William De Morgan

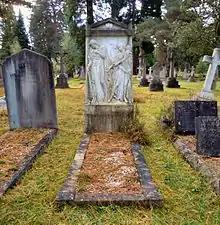
De Morgan's grave in Brookwood Cemetery

Collections of De Morgan's work exist in many museums, including the Victoria and Albert Museum, and the William Morris Gallery in London, a substantial and representative collection in Birmingham Museum and Art Gallery, and a small but well-chosen collection along with much other pottery at Norwich. There was an exhibition of his work and of that of his wife, Evelyn, at the De Morgan Centre in Wandsworth, London (part of Wandsworth Museum) from 2002 until 2014. His "Dragon Charger" is in the Dunedin Public Art Gallery in New Zealand. The National Gallery of Canada in Ottawa has a good collection of William De Morgan's work given by Ruth Amelia Jackson in 1997 but much of it is kept in store. De Morgan's work is also present in many major collections with decorative art including the Art Gallery of Ontario, Toronto, Canada, the Musée d'Orsay, Paris, Manchester Art Gallery and the Fitzwilliam Museum, Cambridge.